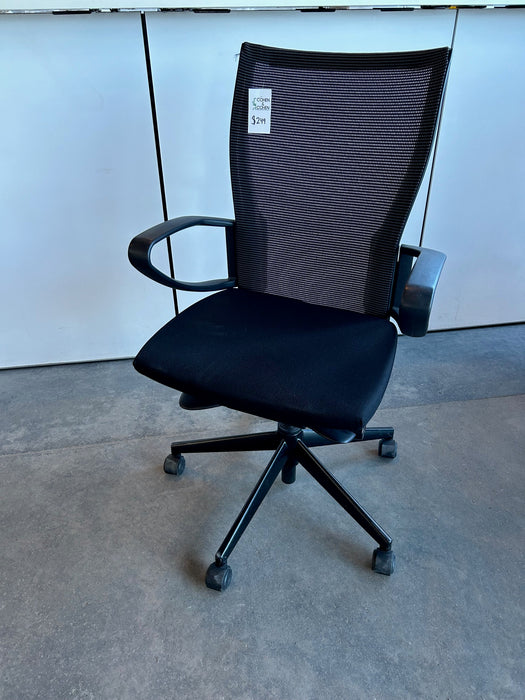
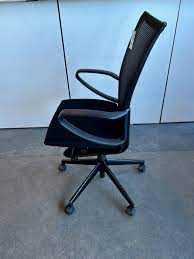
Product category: items_chair
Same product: yes